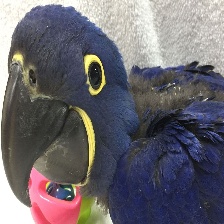
Species: HYACINTH MACAW
Scientific name: ANODORHYNCHUS HYACINTHINUS
ImageNet parent category: macaw